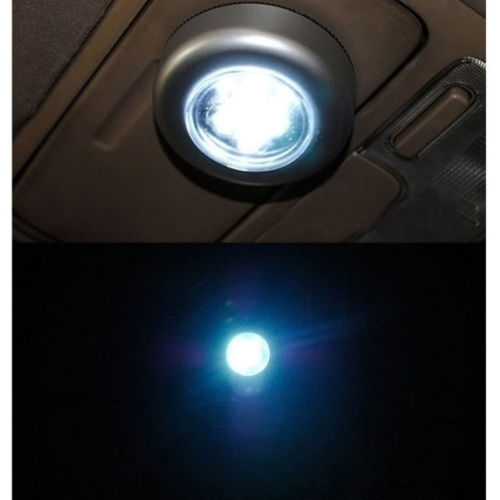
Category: lamp